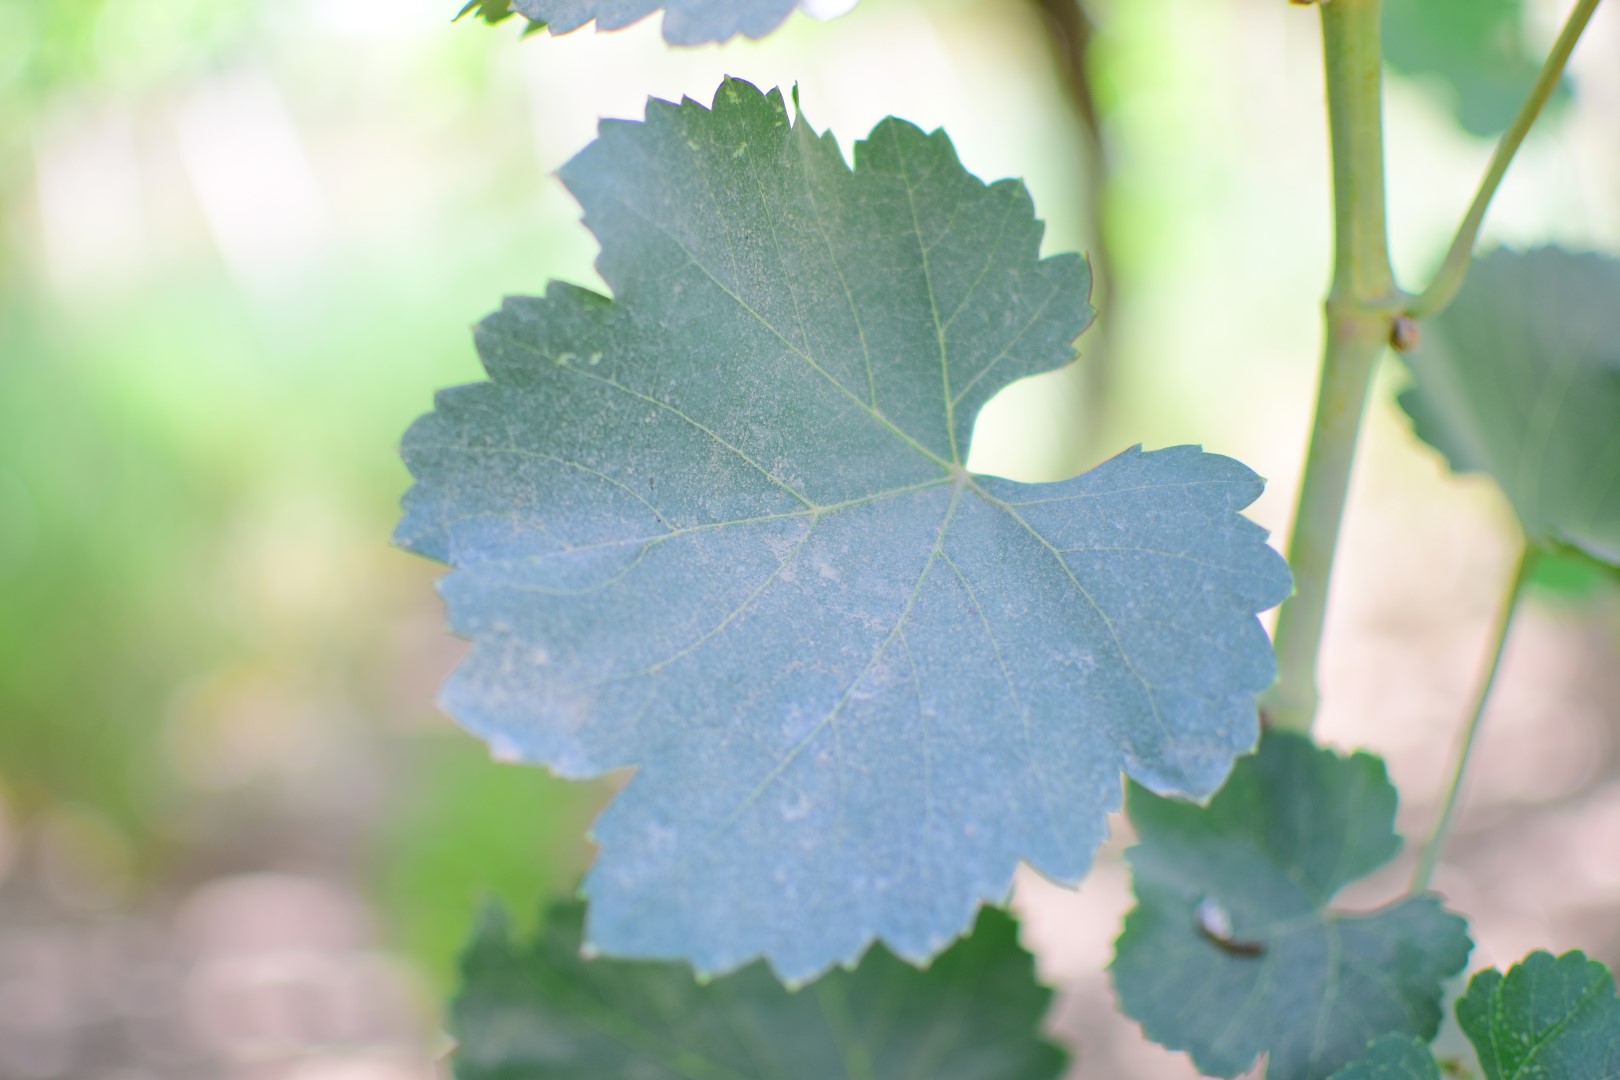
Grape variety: Shdah